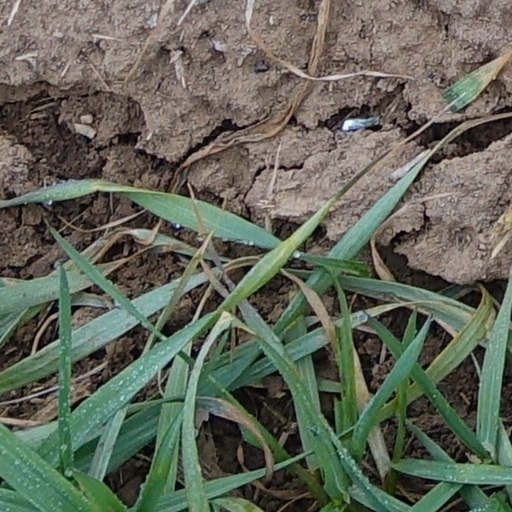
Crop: wheat